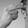
ASL letter: H